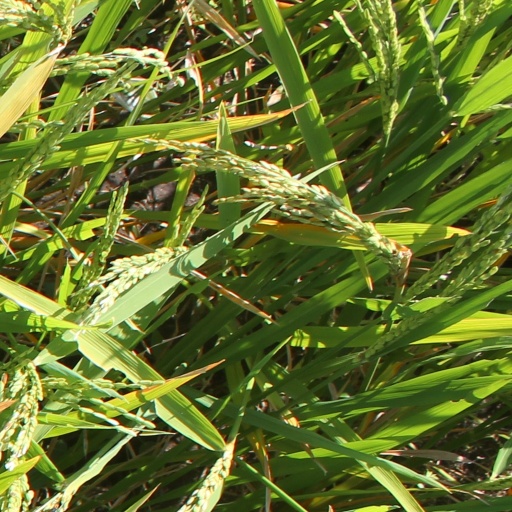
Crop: rice